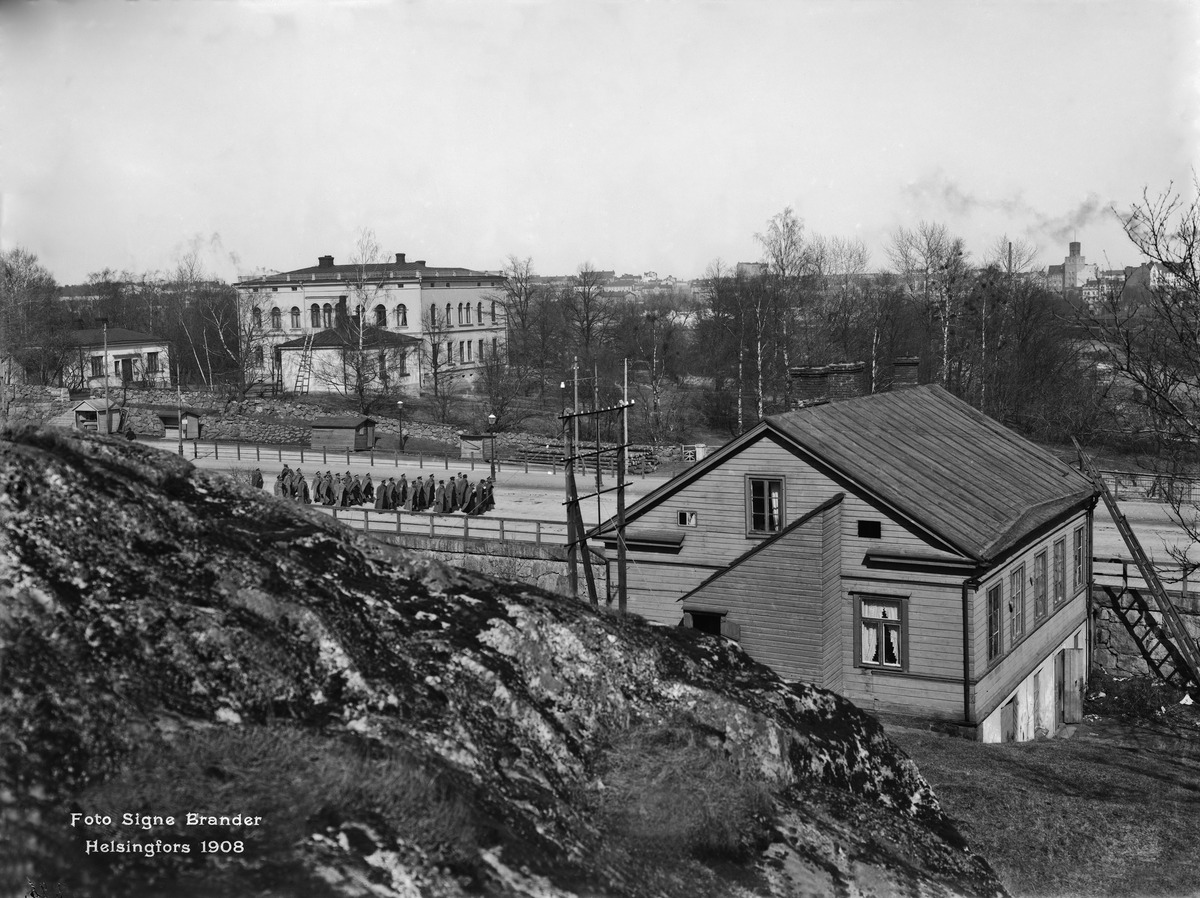
Hakasalmen huvila
sisällön kuvaus: Hakasalmen huvila.  Kuvattu Aurorankadun ja Eduskuntatalon väliseltä kalliolta. mustavalkoinen
Kuvaaja: Brander, Signe, valokuvaaja
Ajankohta: kuvausaika 1908
Paikka: Suomi, Uusimaa, Helsinki, Töölö Helsinki, Etu-Töölö Helsinki, Karamzininkatu 2
Aiheet: huvilat, museot, puurakennukset, sotilaat, kioskit